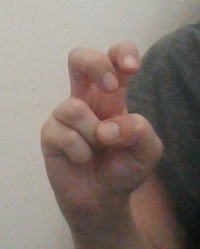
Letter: toot